Magyar Suzuki

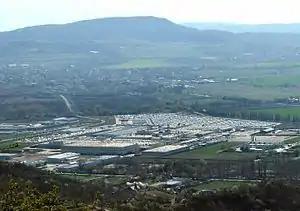
Magyar Suzuki in Esztergom, Hungary, had over 2,900 employees as of 2023

Magyar Suzuki Corporation is an automobile manufacturing plant, subsidiary of Suzuki, located in Esztergom, Hungary and founded in 1991 with investments from Suzuki Japan, the Government of Hungary, Itochu and the World Bank.